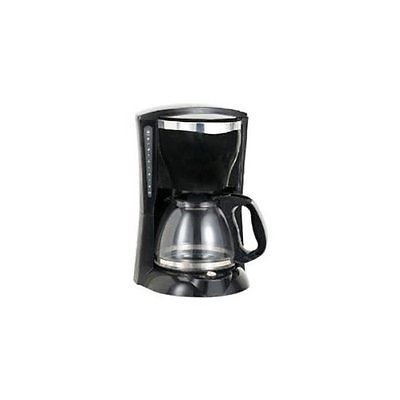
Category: coffee maker